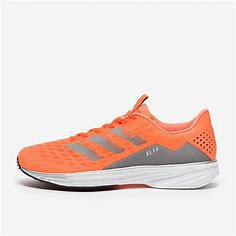
Brand: Adidas
Model: SL20